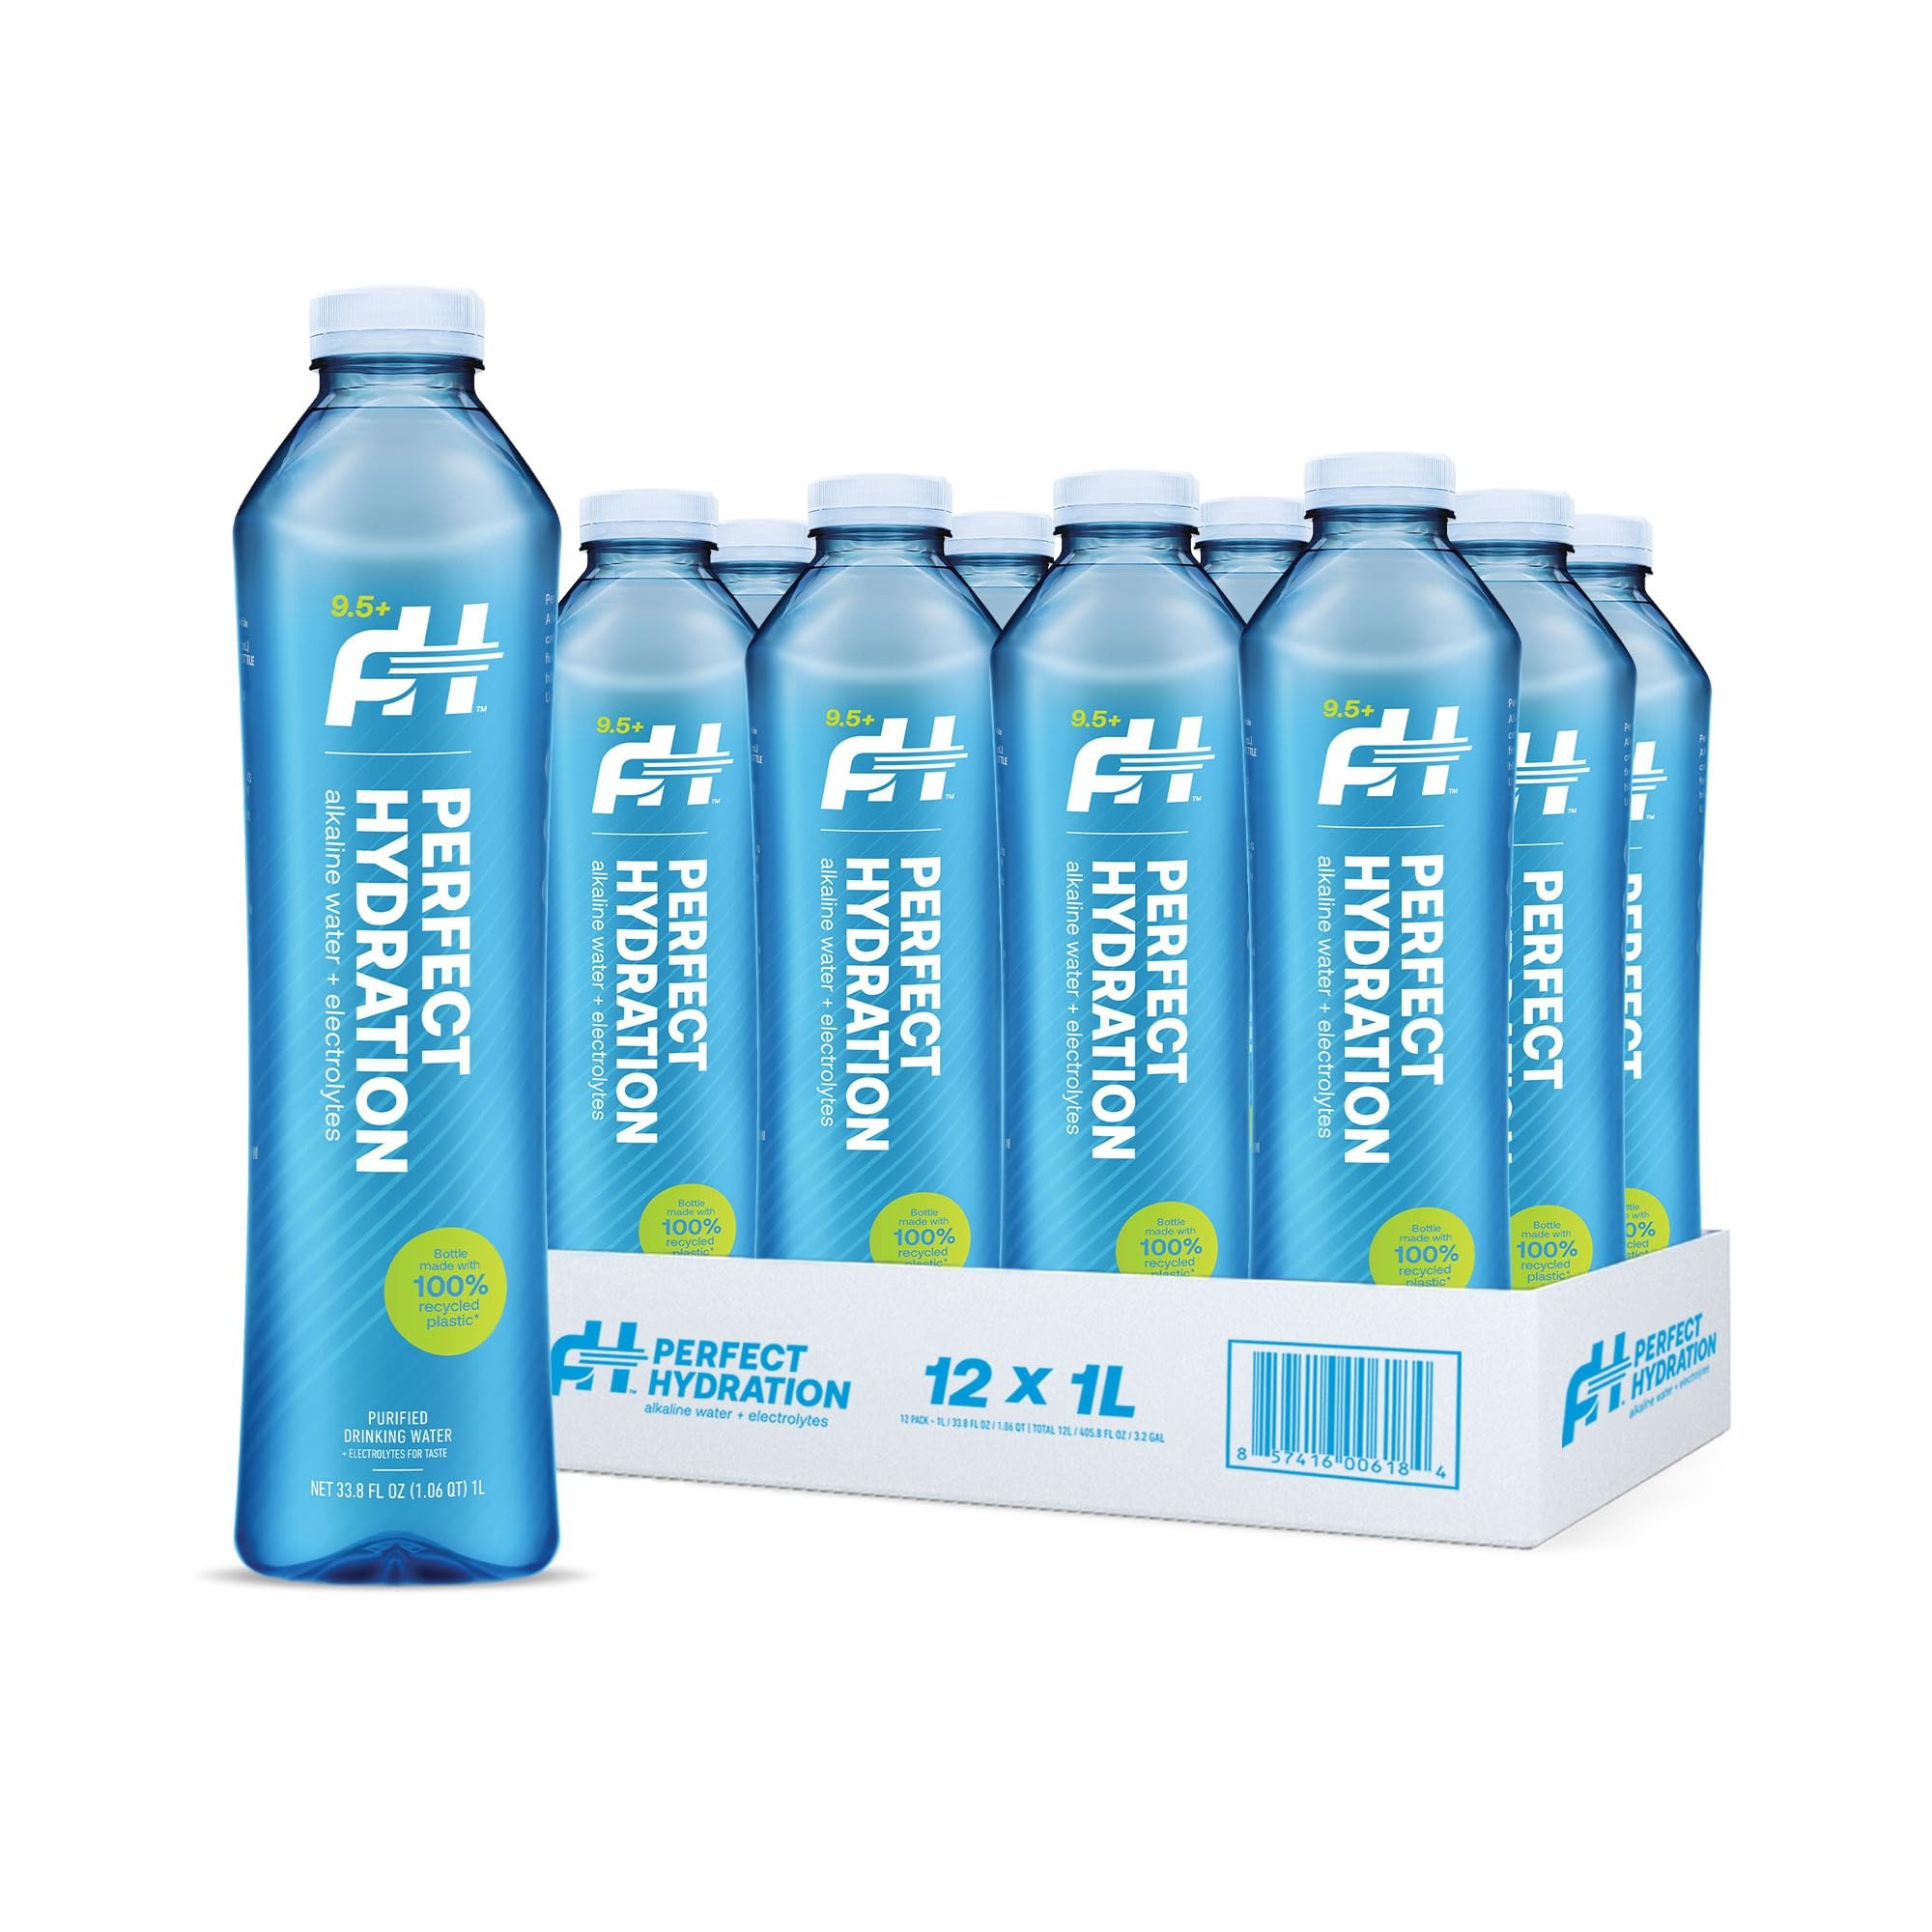
Item Name: Perfect Hydration 9.5+ pH Alkaline Drinking Water, 1-Liter Bottle, Case of 12
Bullet Point 1: SUPERCHARGED WATER: Ionized to 9.5+ pH. Alkaline water has been known to counteract the harmful effects of an acid diet
Bullet Point 2: 100% RECYCLED PLASTIC BOTTLES: We're one of the first bottled water brands to use 100% recycled plastic PET-1 bottles, which are also 100% recyclable
Bullet Point 3: ENHANCED with a proprietary blend of minerals & electrolytes for taste
Bullet Point 4: 9x PURIFIED through a proprietary 9-stage filtration process for the cleanest drinking water and a crisp, smooth taste
Bullet Point 5: DON'T SETTLE for regular drinking water when you can drink Perfect Hydration! Satisfy your body and mind with ultra-purified, refreshing alkaline water
Value: 12.0
Unit: Count

Price: 25.99